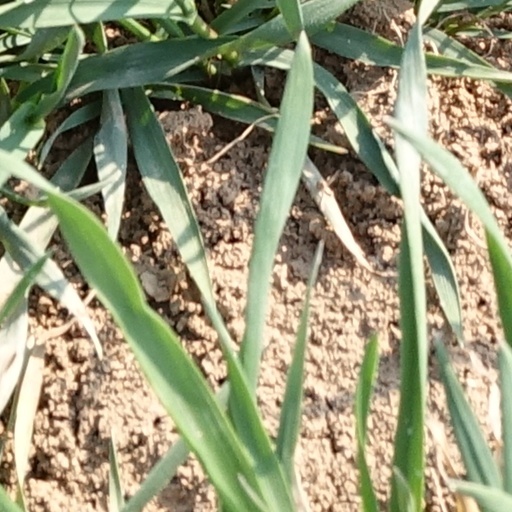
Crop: wheat